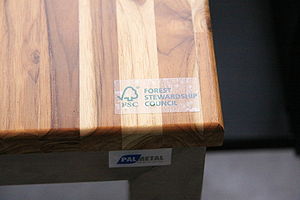
Forest Stewardship Council
Produkt af træ certificeret af Forest Stewardship Council
Forest Stewardship Council er en international non-profit medlemsorganisation, der blev stiftet i 1993.